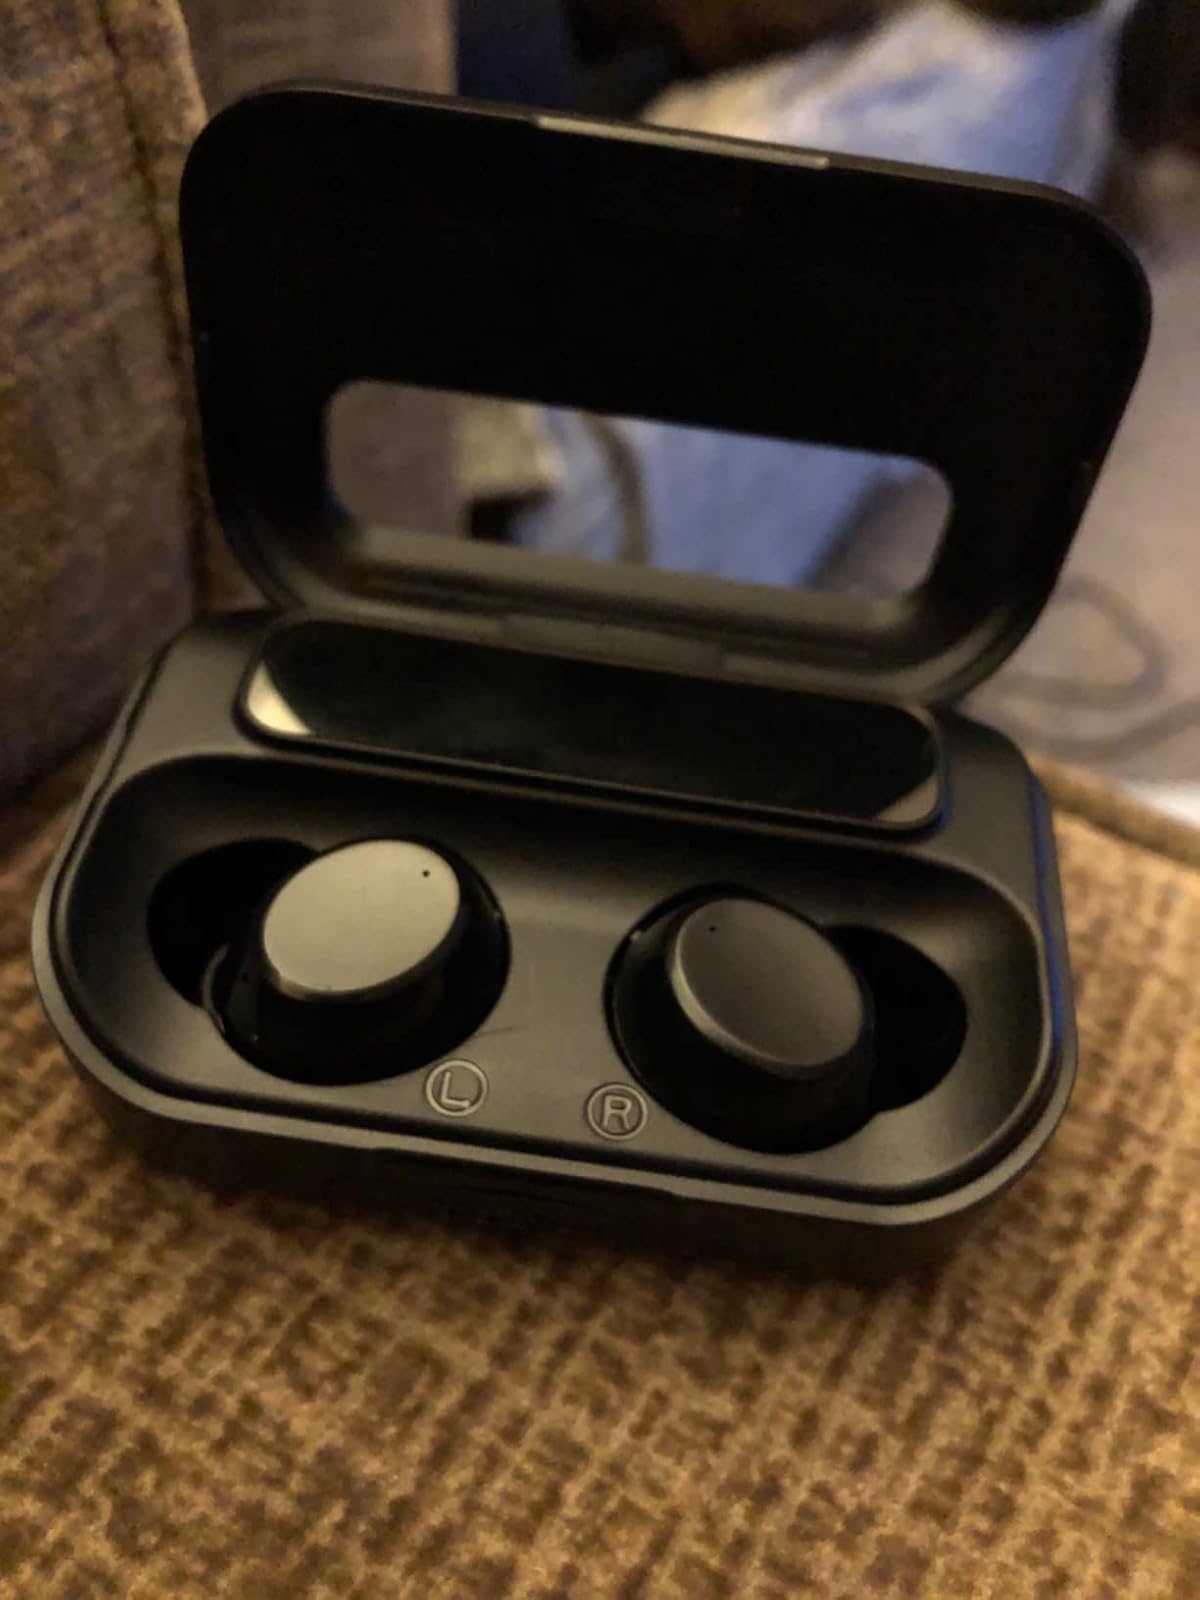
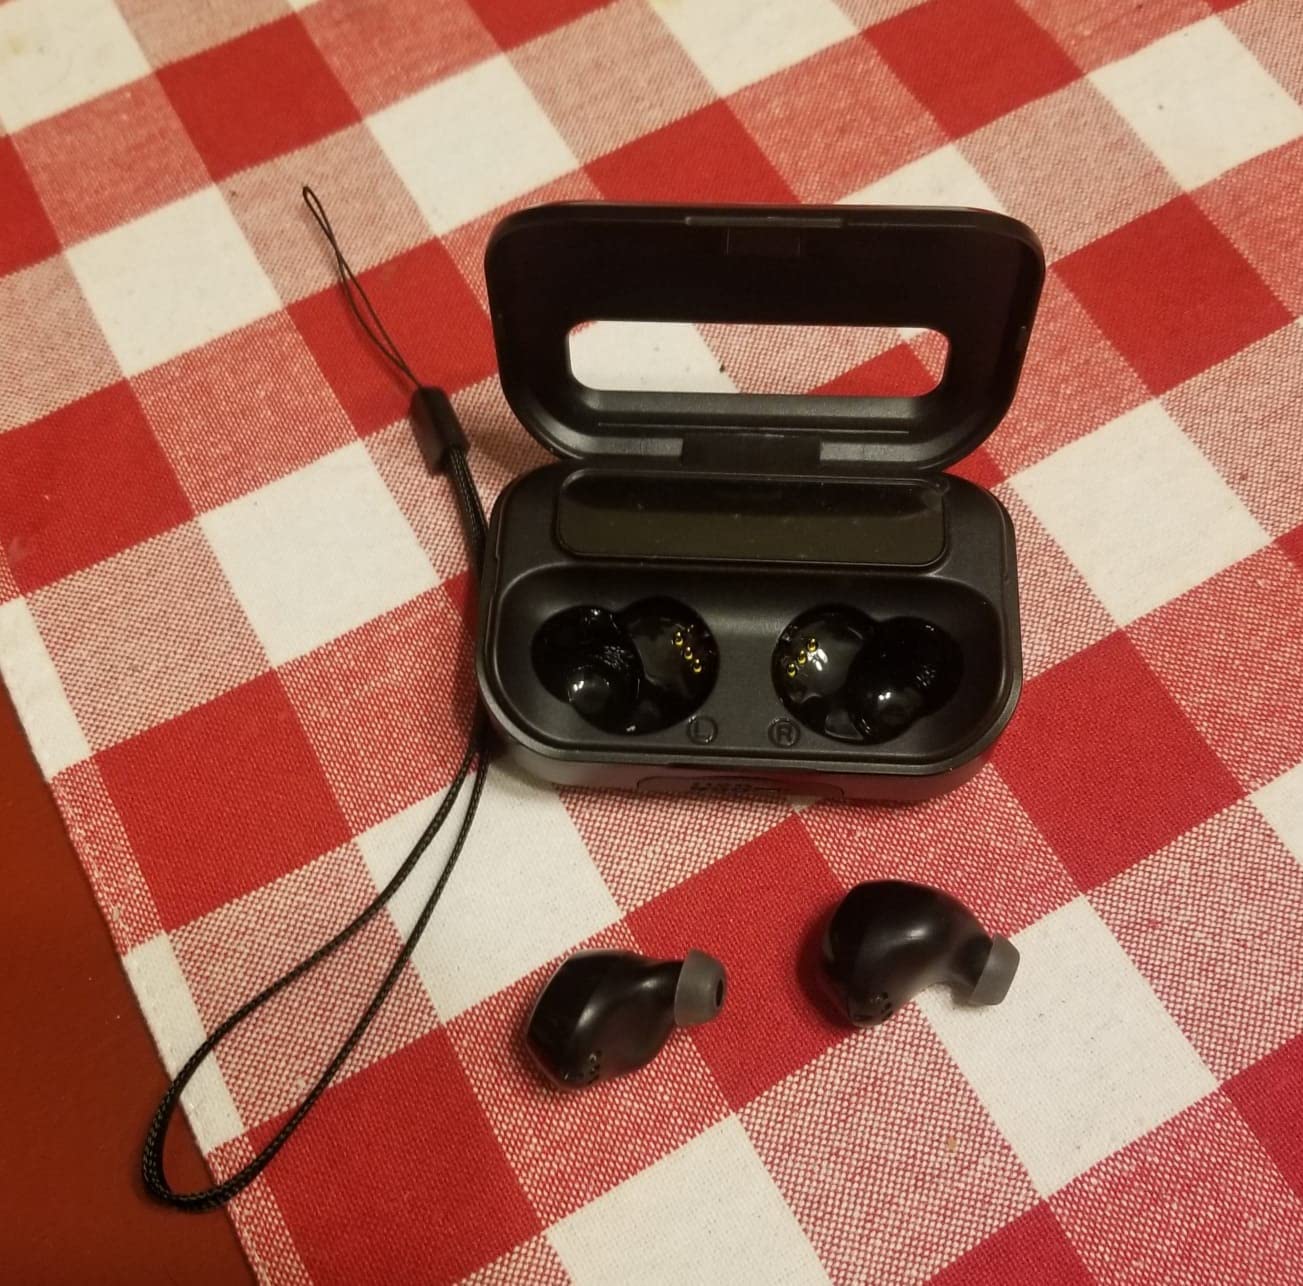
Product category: earbuds
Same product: yes